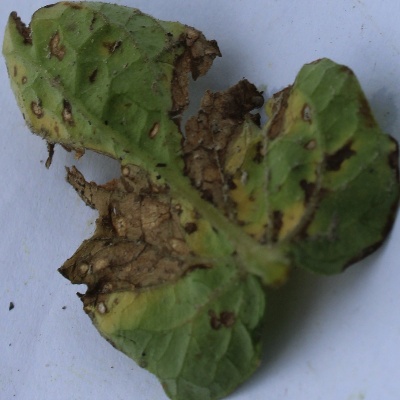
Crop: Tomato
Condition: leaf blight